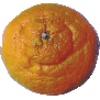
Label: mandarine